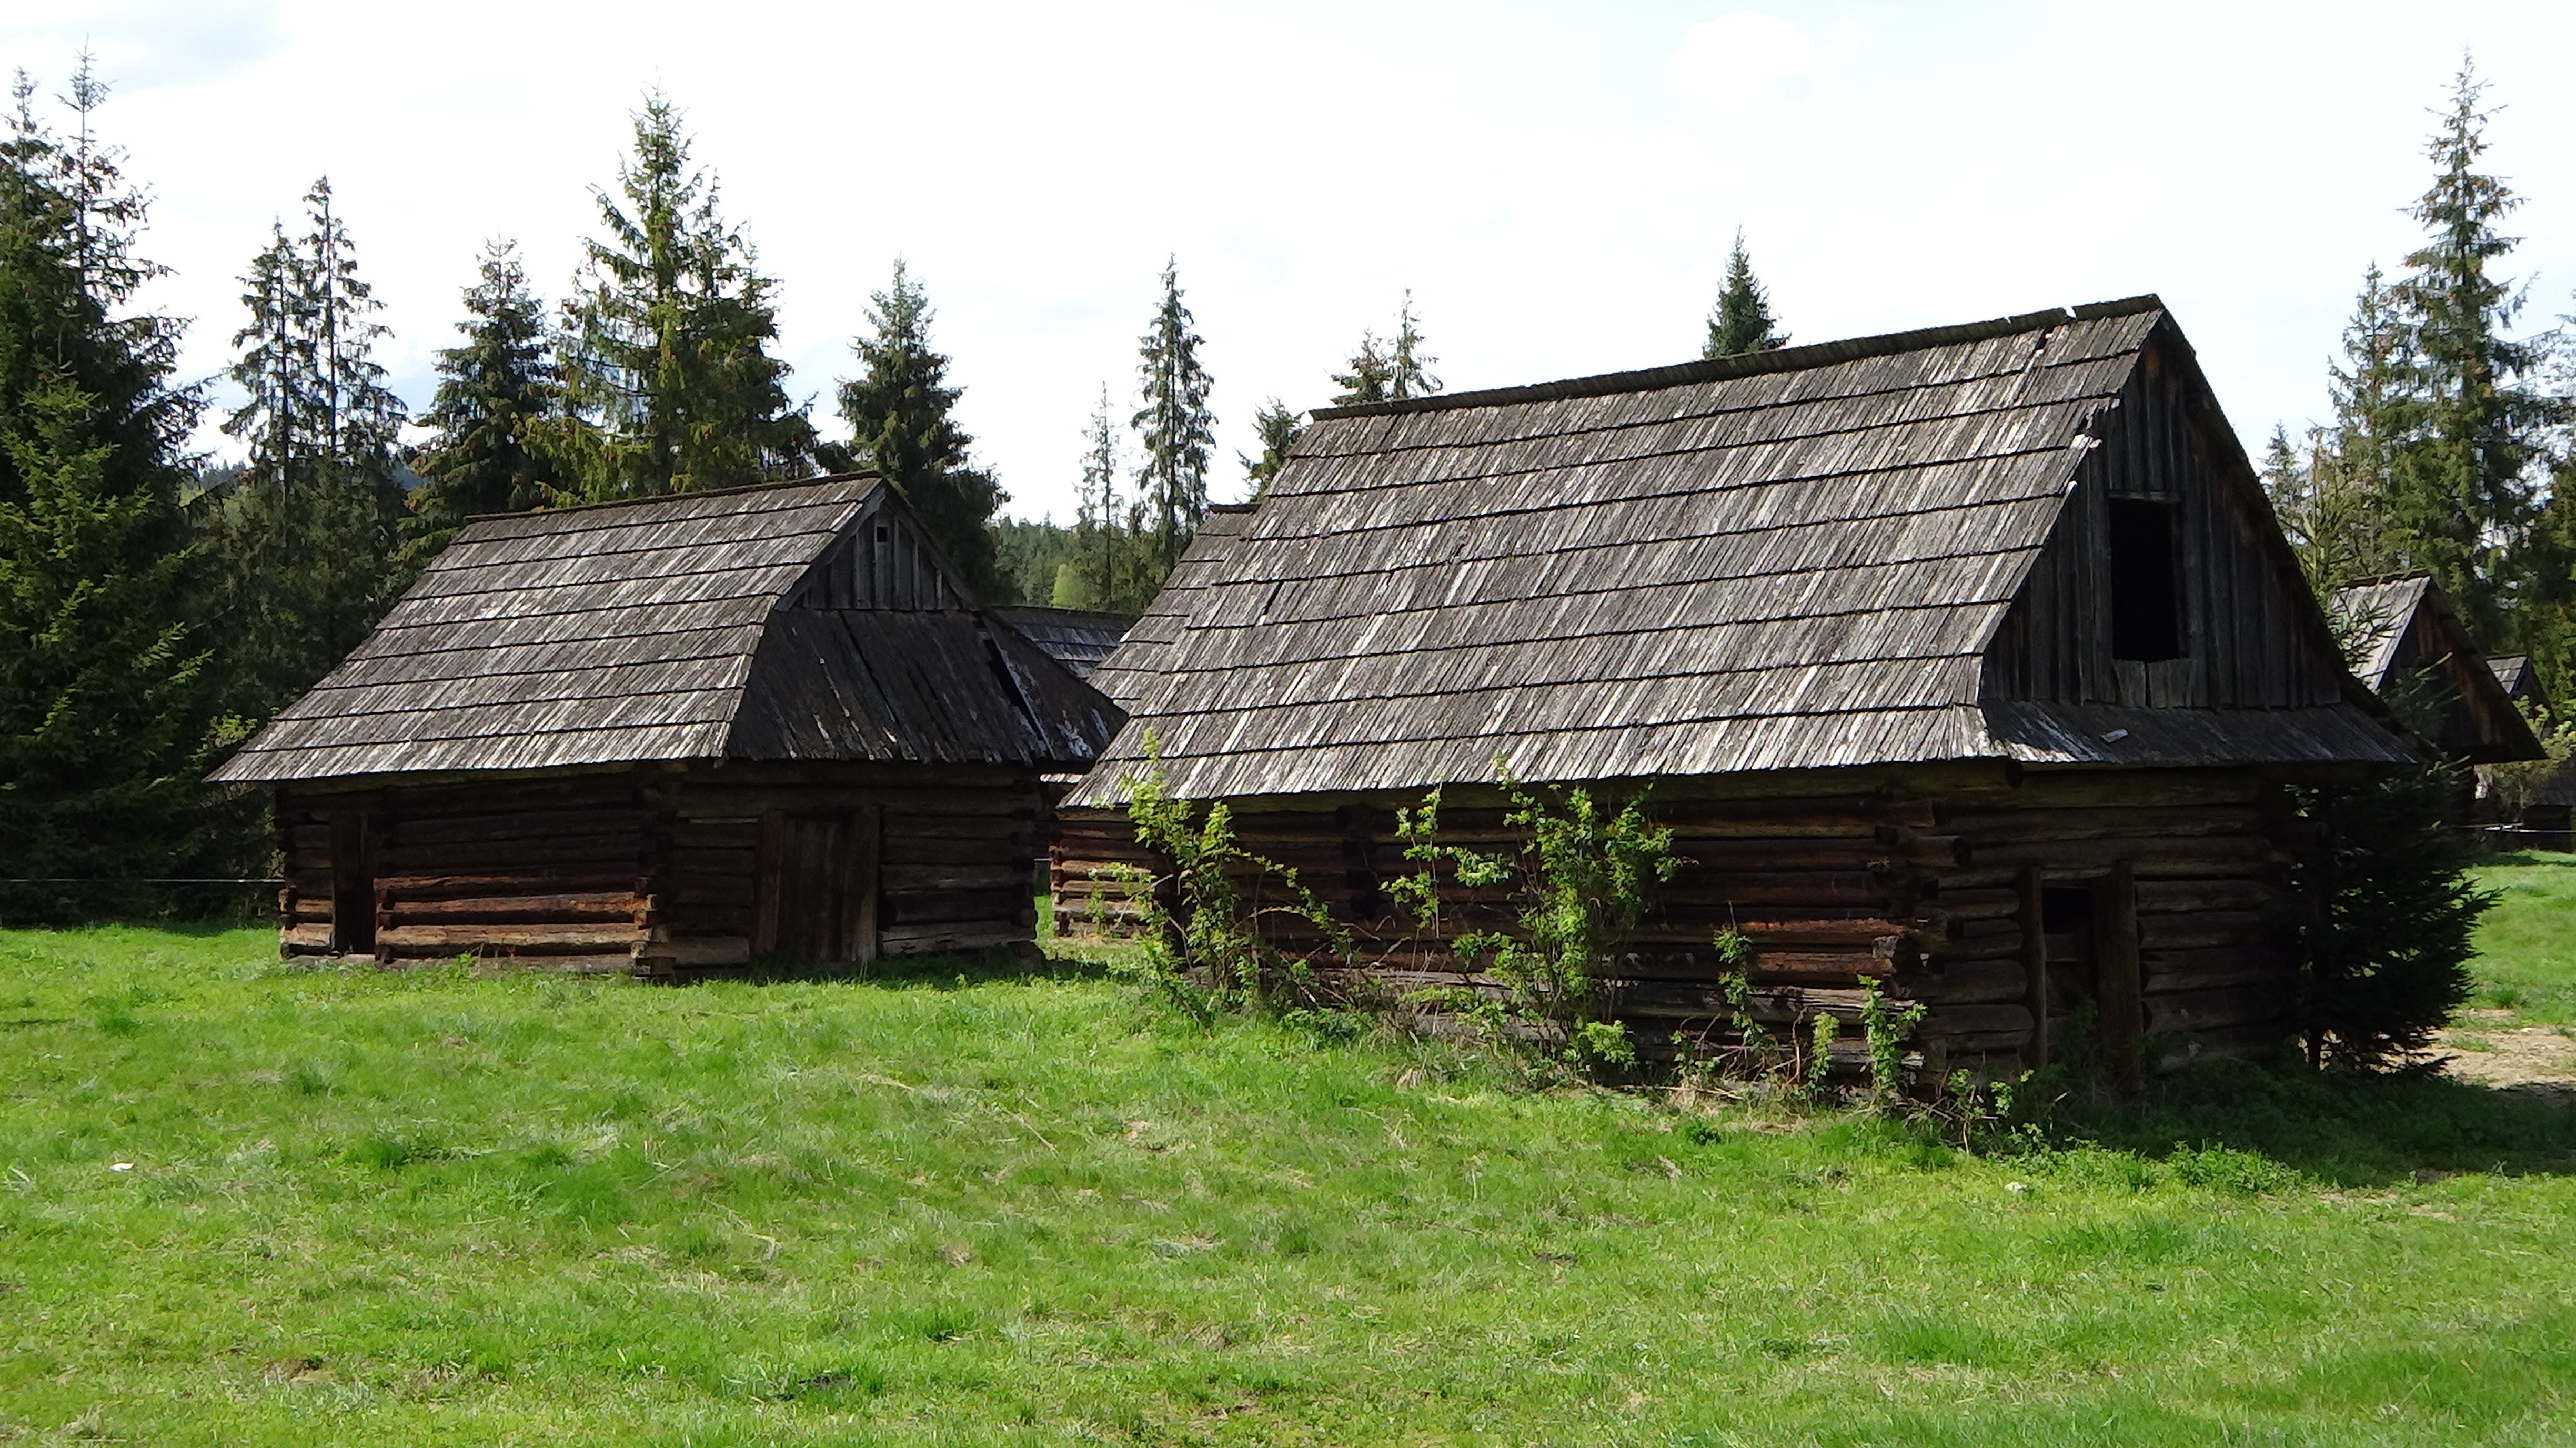
architecture, house, building, barn, monument, hut, shack, cottage, abandoned, chapel, tourism, poland, history, log cabin, rural area, jurg w, shepherd's shelters, outdoor structure